Young Sherlocks

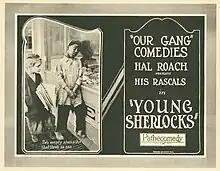

Young Sherlocks is a 1922 American silent short subject comedy film, the fourth entry in Hal Roach's "Our Gang" series. Directed by Robert F. McGowan and Tom McNamara, the two-reel short was released to theaters in November 1922 by Pathé.